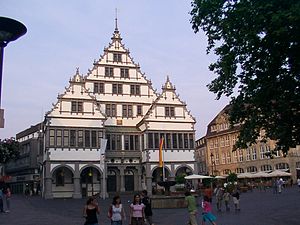
Paderborn
Paderborn Rådhus
Paderborn er en by i Tyskland i delstaten Nordrhein-Westfalen med omkring 145.000 indbyggere. Byen er administrationssæde i landkreisen Kreis Paderborn. Navnet kommer af floden Pader, som har udspring i mere end 200 kilder nær Paderborn domkirke hvor Sankt Liborius er gravlagt.